VI Cavalry Corps (Grande Armée)

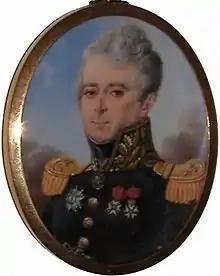
François-Charles Trelliard

On 12 November 1813, Napoleon ordered General Horace Sebastiani to take command of the V Corps and III Cavalry Corps and defend Koblenz. Sebastiani had only 4,500 troops to protect this part of the Rhine River. The Army of Silesia under Marshal Gebhard Leberecht von Blücher successfully crossed the Rhine near Koblenz on 2 January 1814, rendering the French position untenable. On 13 January, Marshal Jacques MacDonald ordered Sebastiani to retreat to Aachen. By 26 January, MacDonald and Sebastiani and about 10,000 men were near Sainte-Menehould and marching toward Châlons-sur-Marne, which they reached on 30 January. On 5 February, MacDonald was chased out of Châlons by General Ludwig von Yorck's Prussians. In the next few days, Blücher tried to run down and destroy MacDonald's force, but the marshal managed to evade his pursuers by 9 February. In the unsuccessful effort to catch the French, Blücher allowed his army to become dangerously extended.